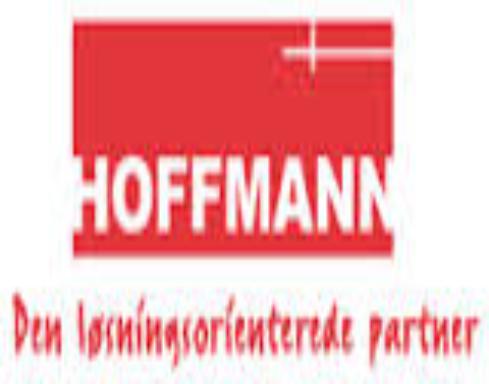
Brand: Hoffmann
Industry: Electronic